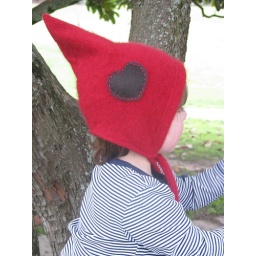
Pixie hat in red with chocolate brown felt heart